Stef Peeters

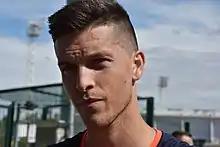
Peeters in 2017

Stef Peeters (born 9 February 1992) is a Belgian professional footballer who plays as a midfielder for Challenger Pro League club Patro Eisden. He formerly played for Genk, Sparta Rotterdam, MVV, Sint-Truiden, Cercle Brugge and Eupen.